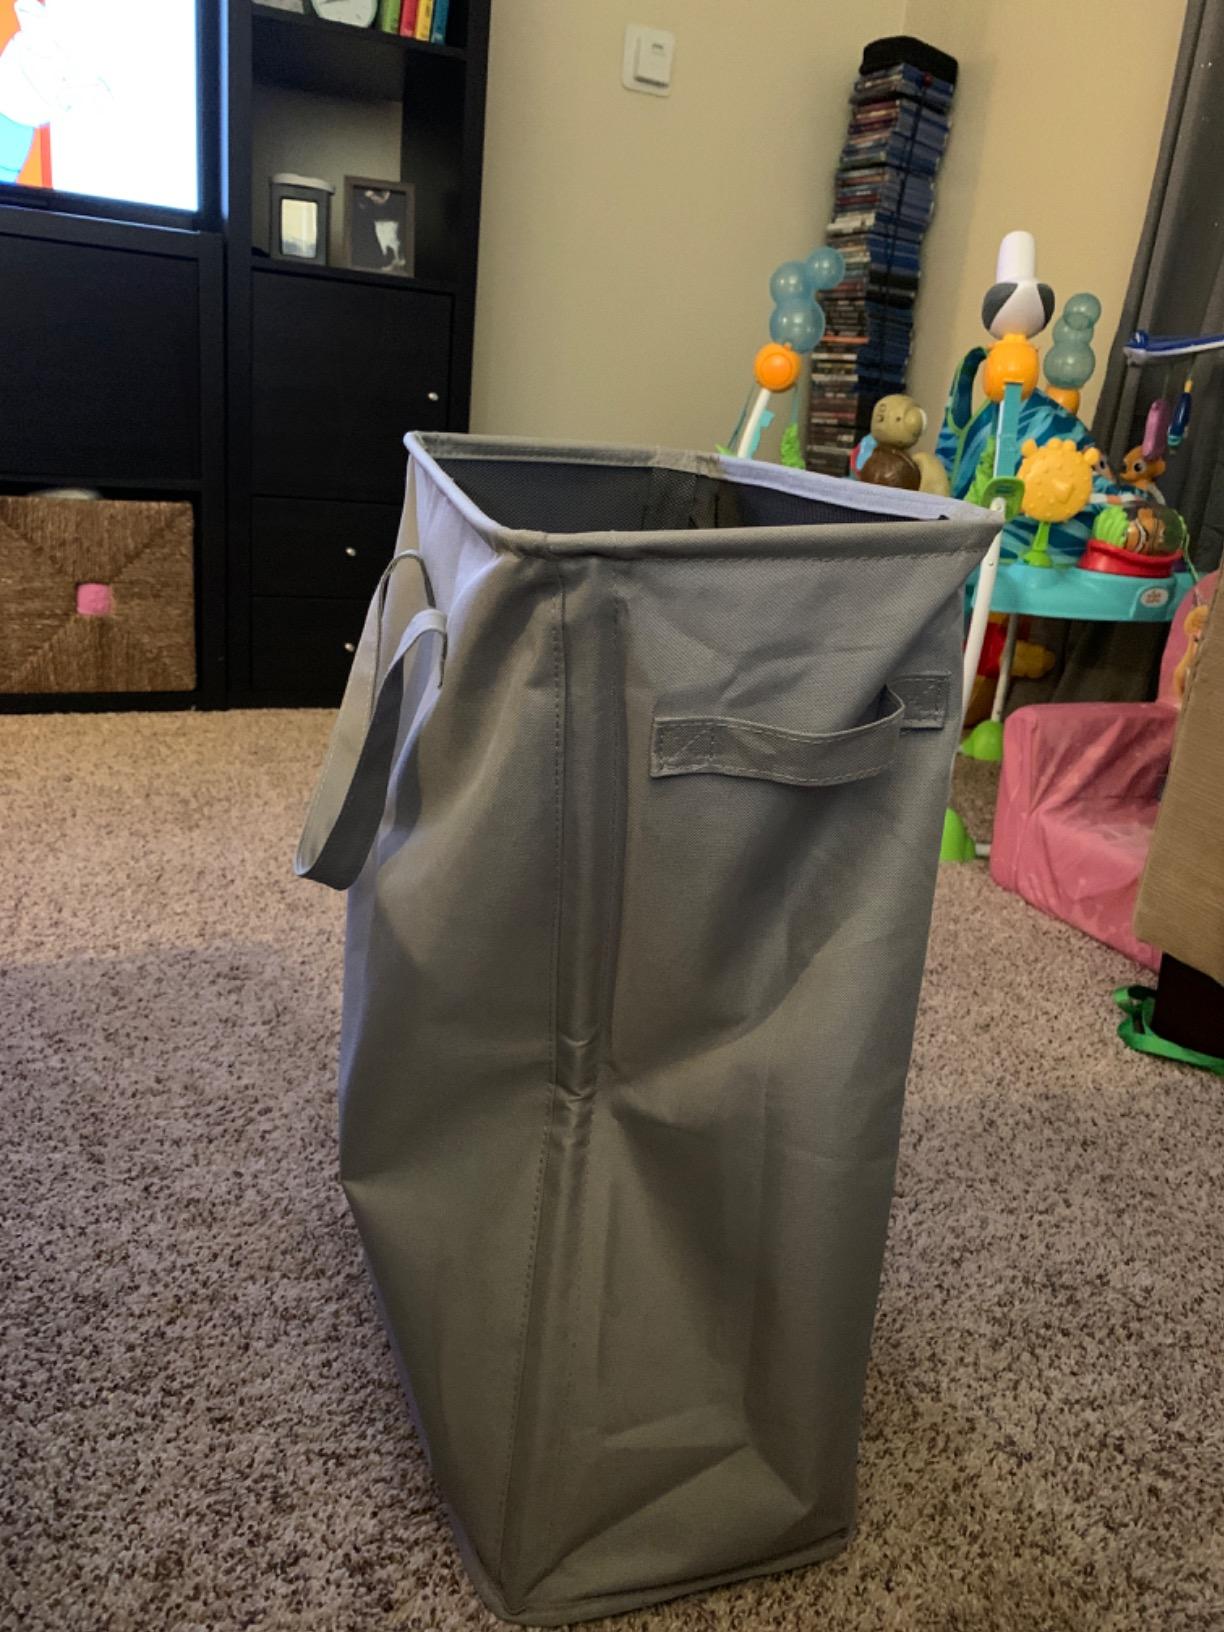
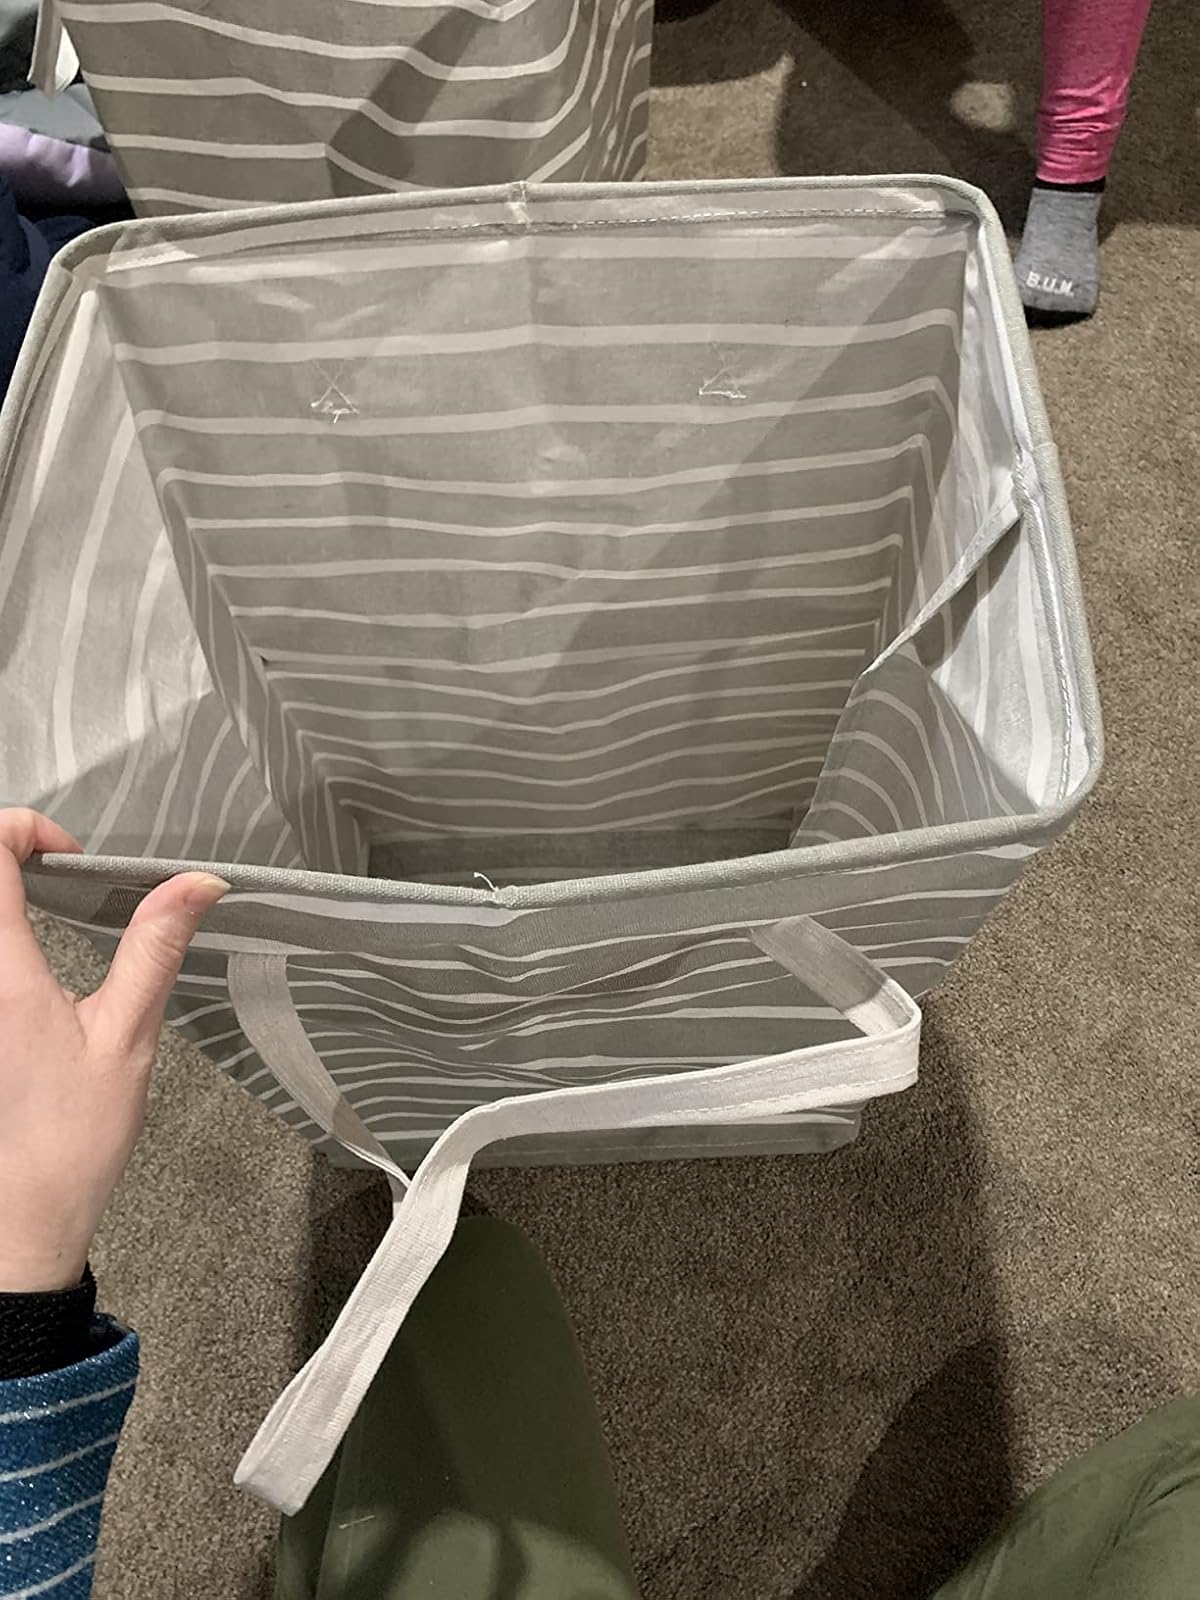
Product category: items_hamper
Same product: no